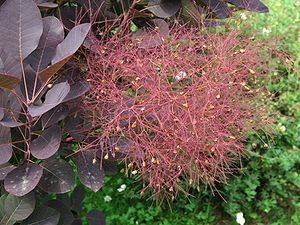
Parykbusk / Sorter
Sorten `Royal Purple`
Parykbusk er en stor, løvfældende busk med en åben, stivgrenet vækstform. Saften i alle de friske dele lugter skarpt og harpiksagtigt. Den er eksemfremkaldende hos personer, der har følsom hud.